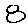
Label: 8